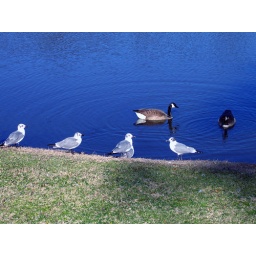
All day the water fowl in the park thought I had a bag of bread for them.